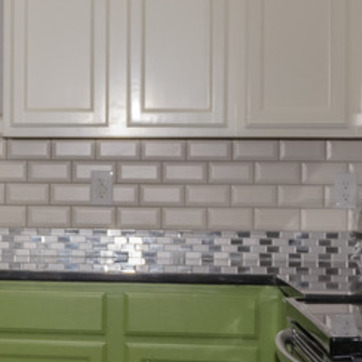
Material: tile